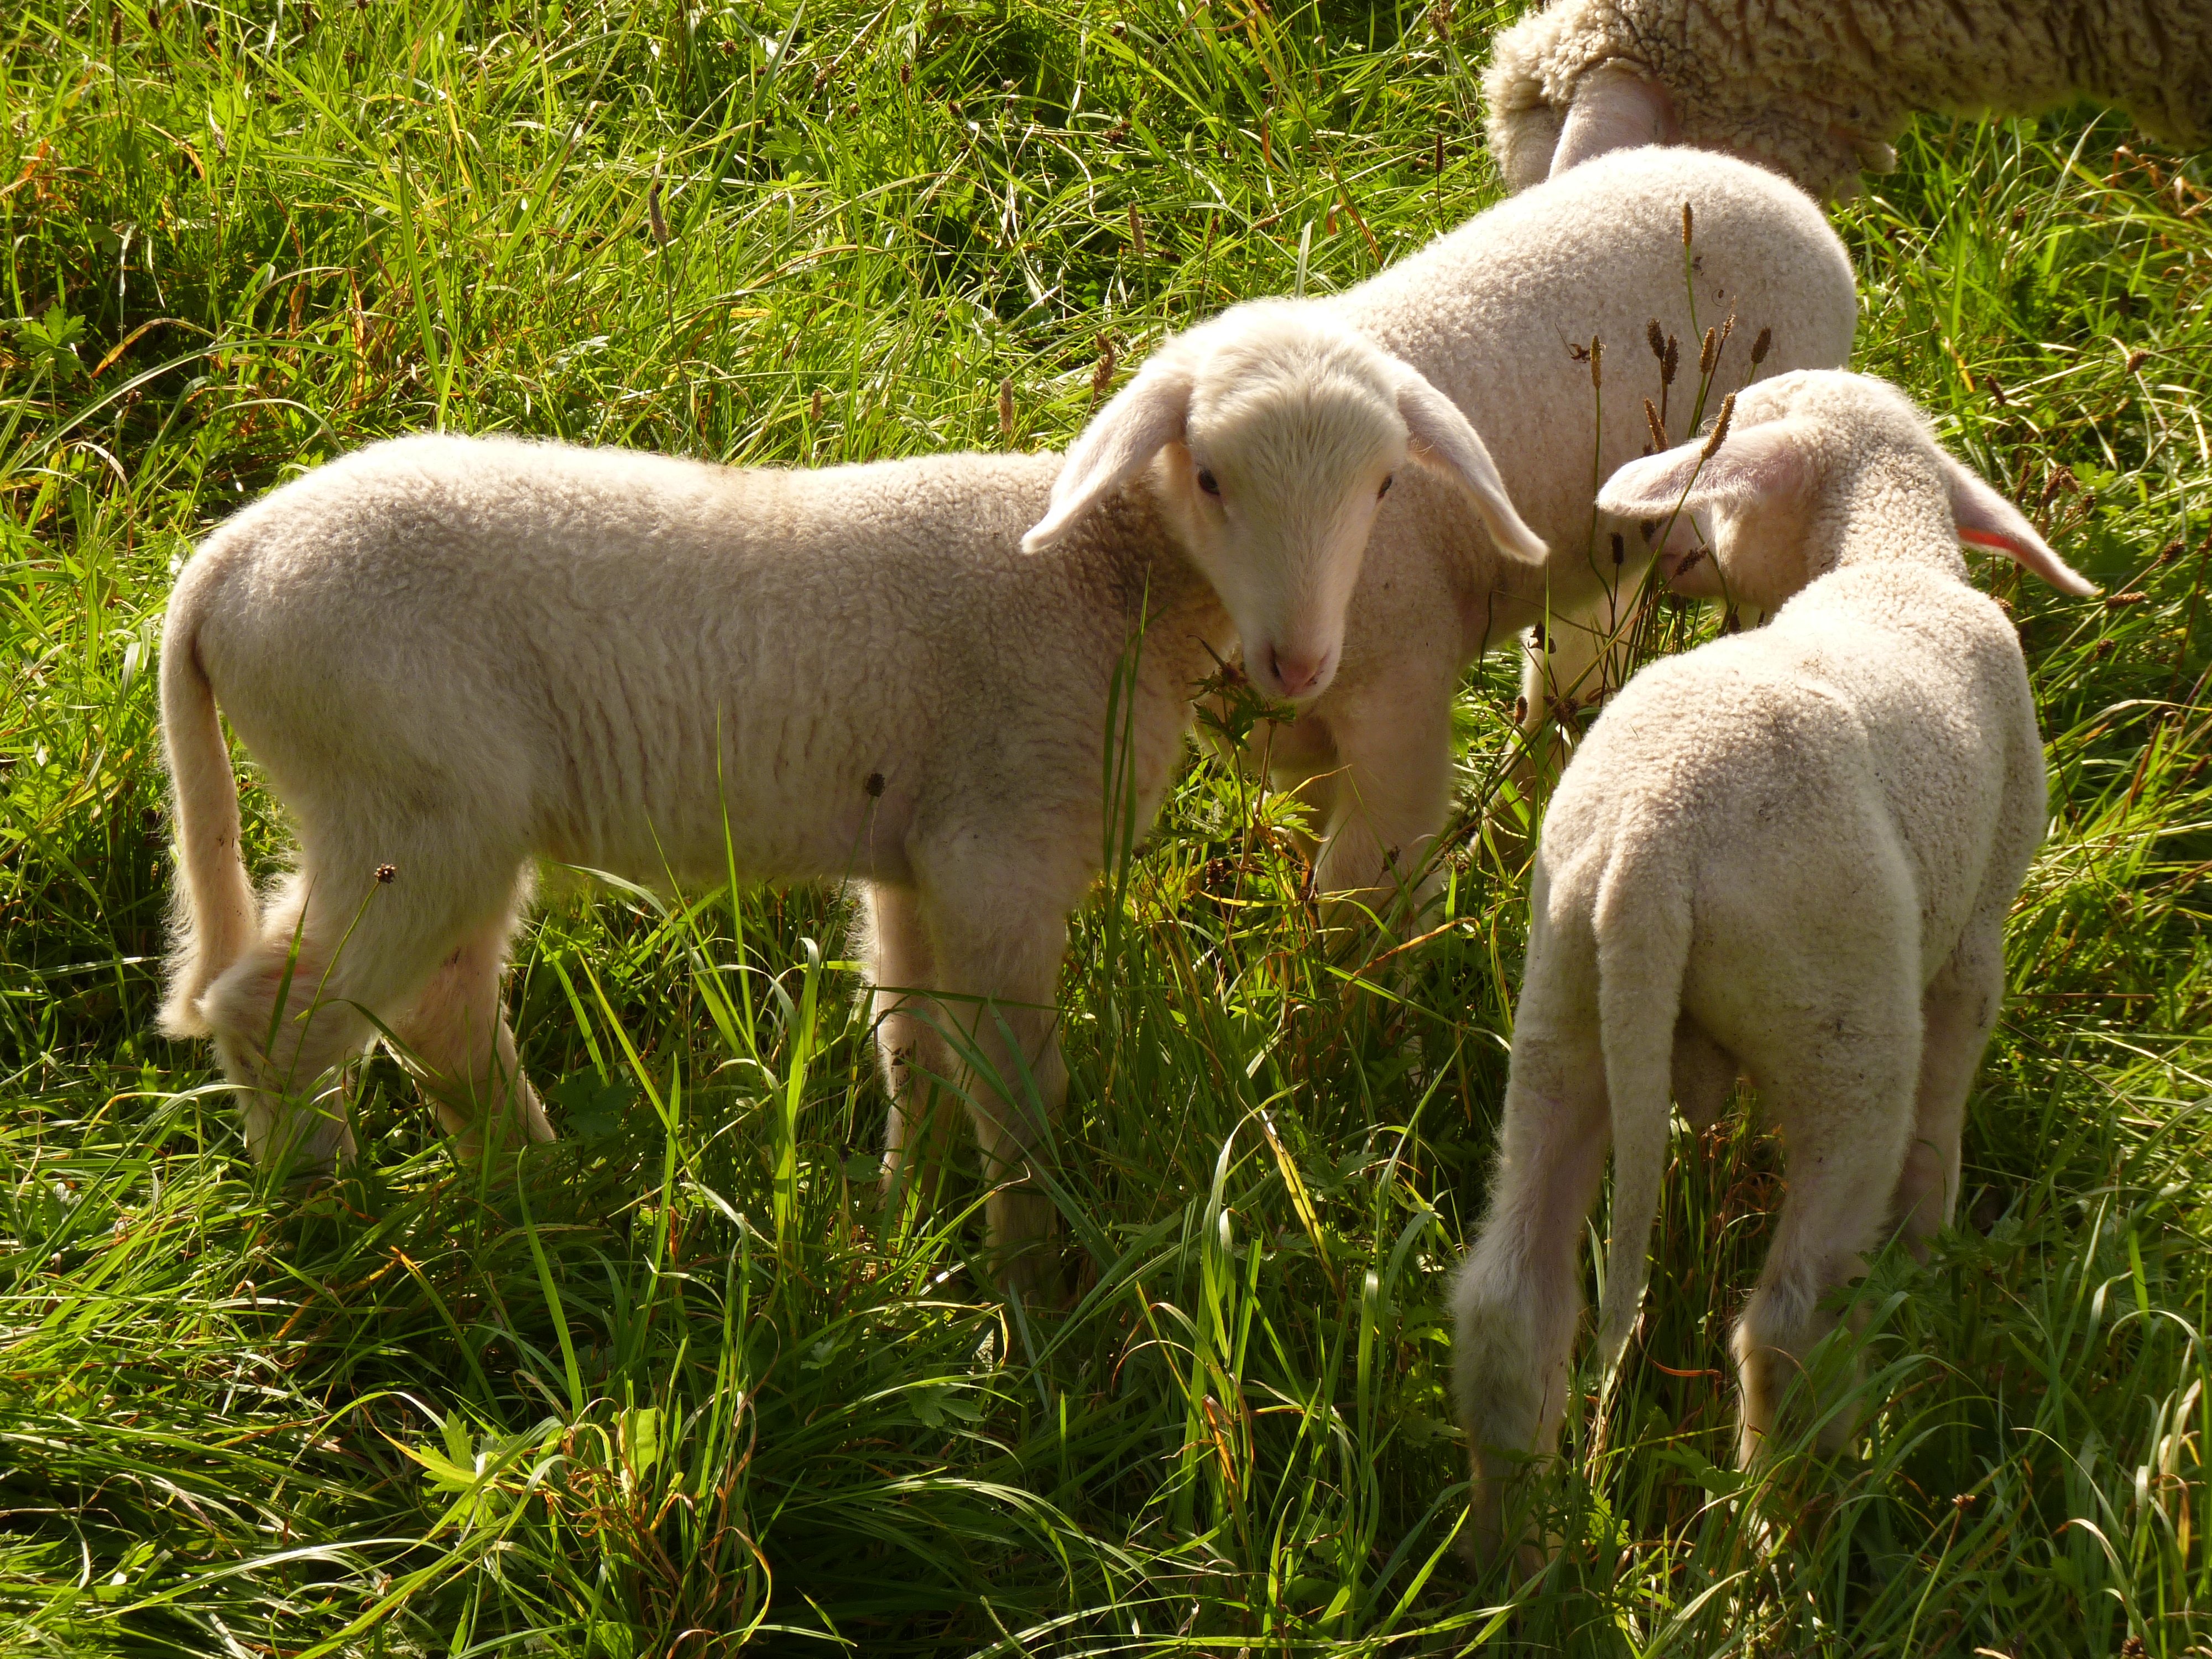
grass, meadow, animal, wildlife, fur, herd, pasture, grazing, sheep, mammal, fauna, goats, vertebrate, sheeps, sch fle